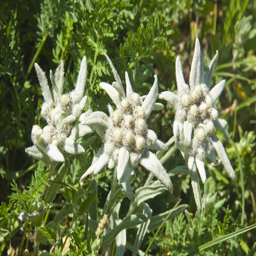
flowers in a green meadow .